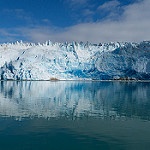
Label: glacier